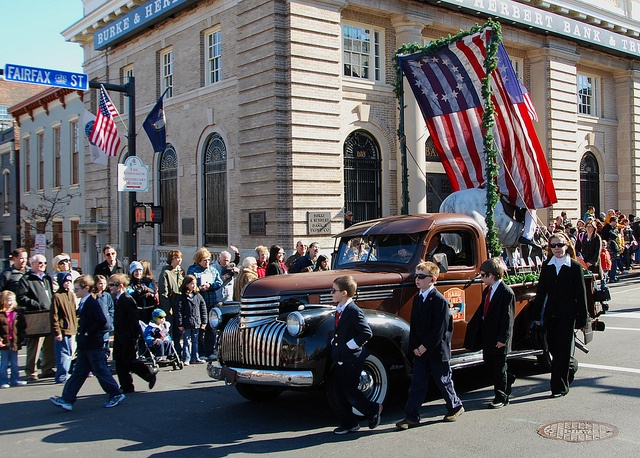
An authentic early 20th century truck is accompanied by boys and girls
A group of people walking down a street with a brown truck.
Children flank an old pickup truck in a parade.
kids in suits walking around an old truck during a parade
an old truck going down the street with a crowd of people watching